Luce Fabbri

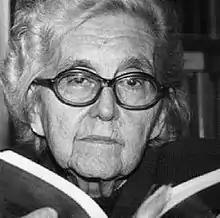

Luce Fabbri (pen name, Luz de Alba; 1908–2000) was an Italian-Uruguayan anarchist writer, publisher and teacher. The daughter of Luigi Fabbri, she wrote for anarchist publications from an early age. After studying literature at university, she fled Fascist Italy and joined her parents in exile, eventually making her way to Uruguay. There she witnessed the rapidly changing conditions of the period, began publishing her own journals and writing her own theories on anarchist revolution. She spent the rest of her life teaching at the University of the Republic .